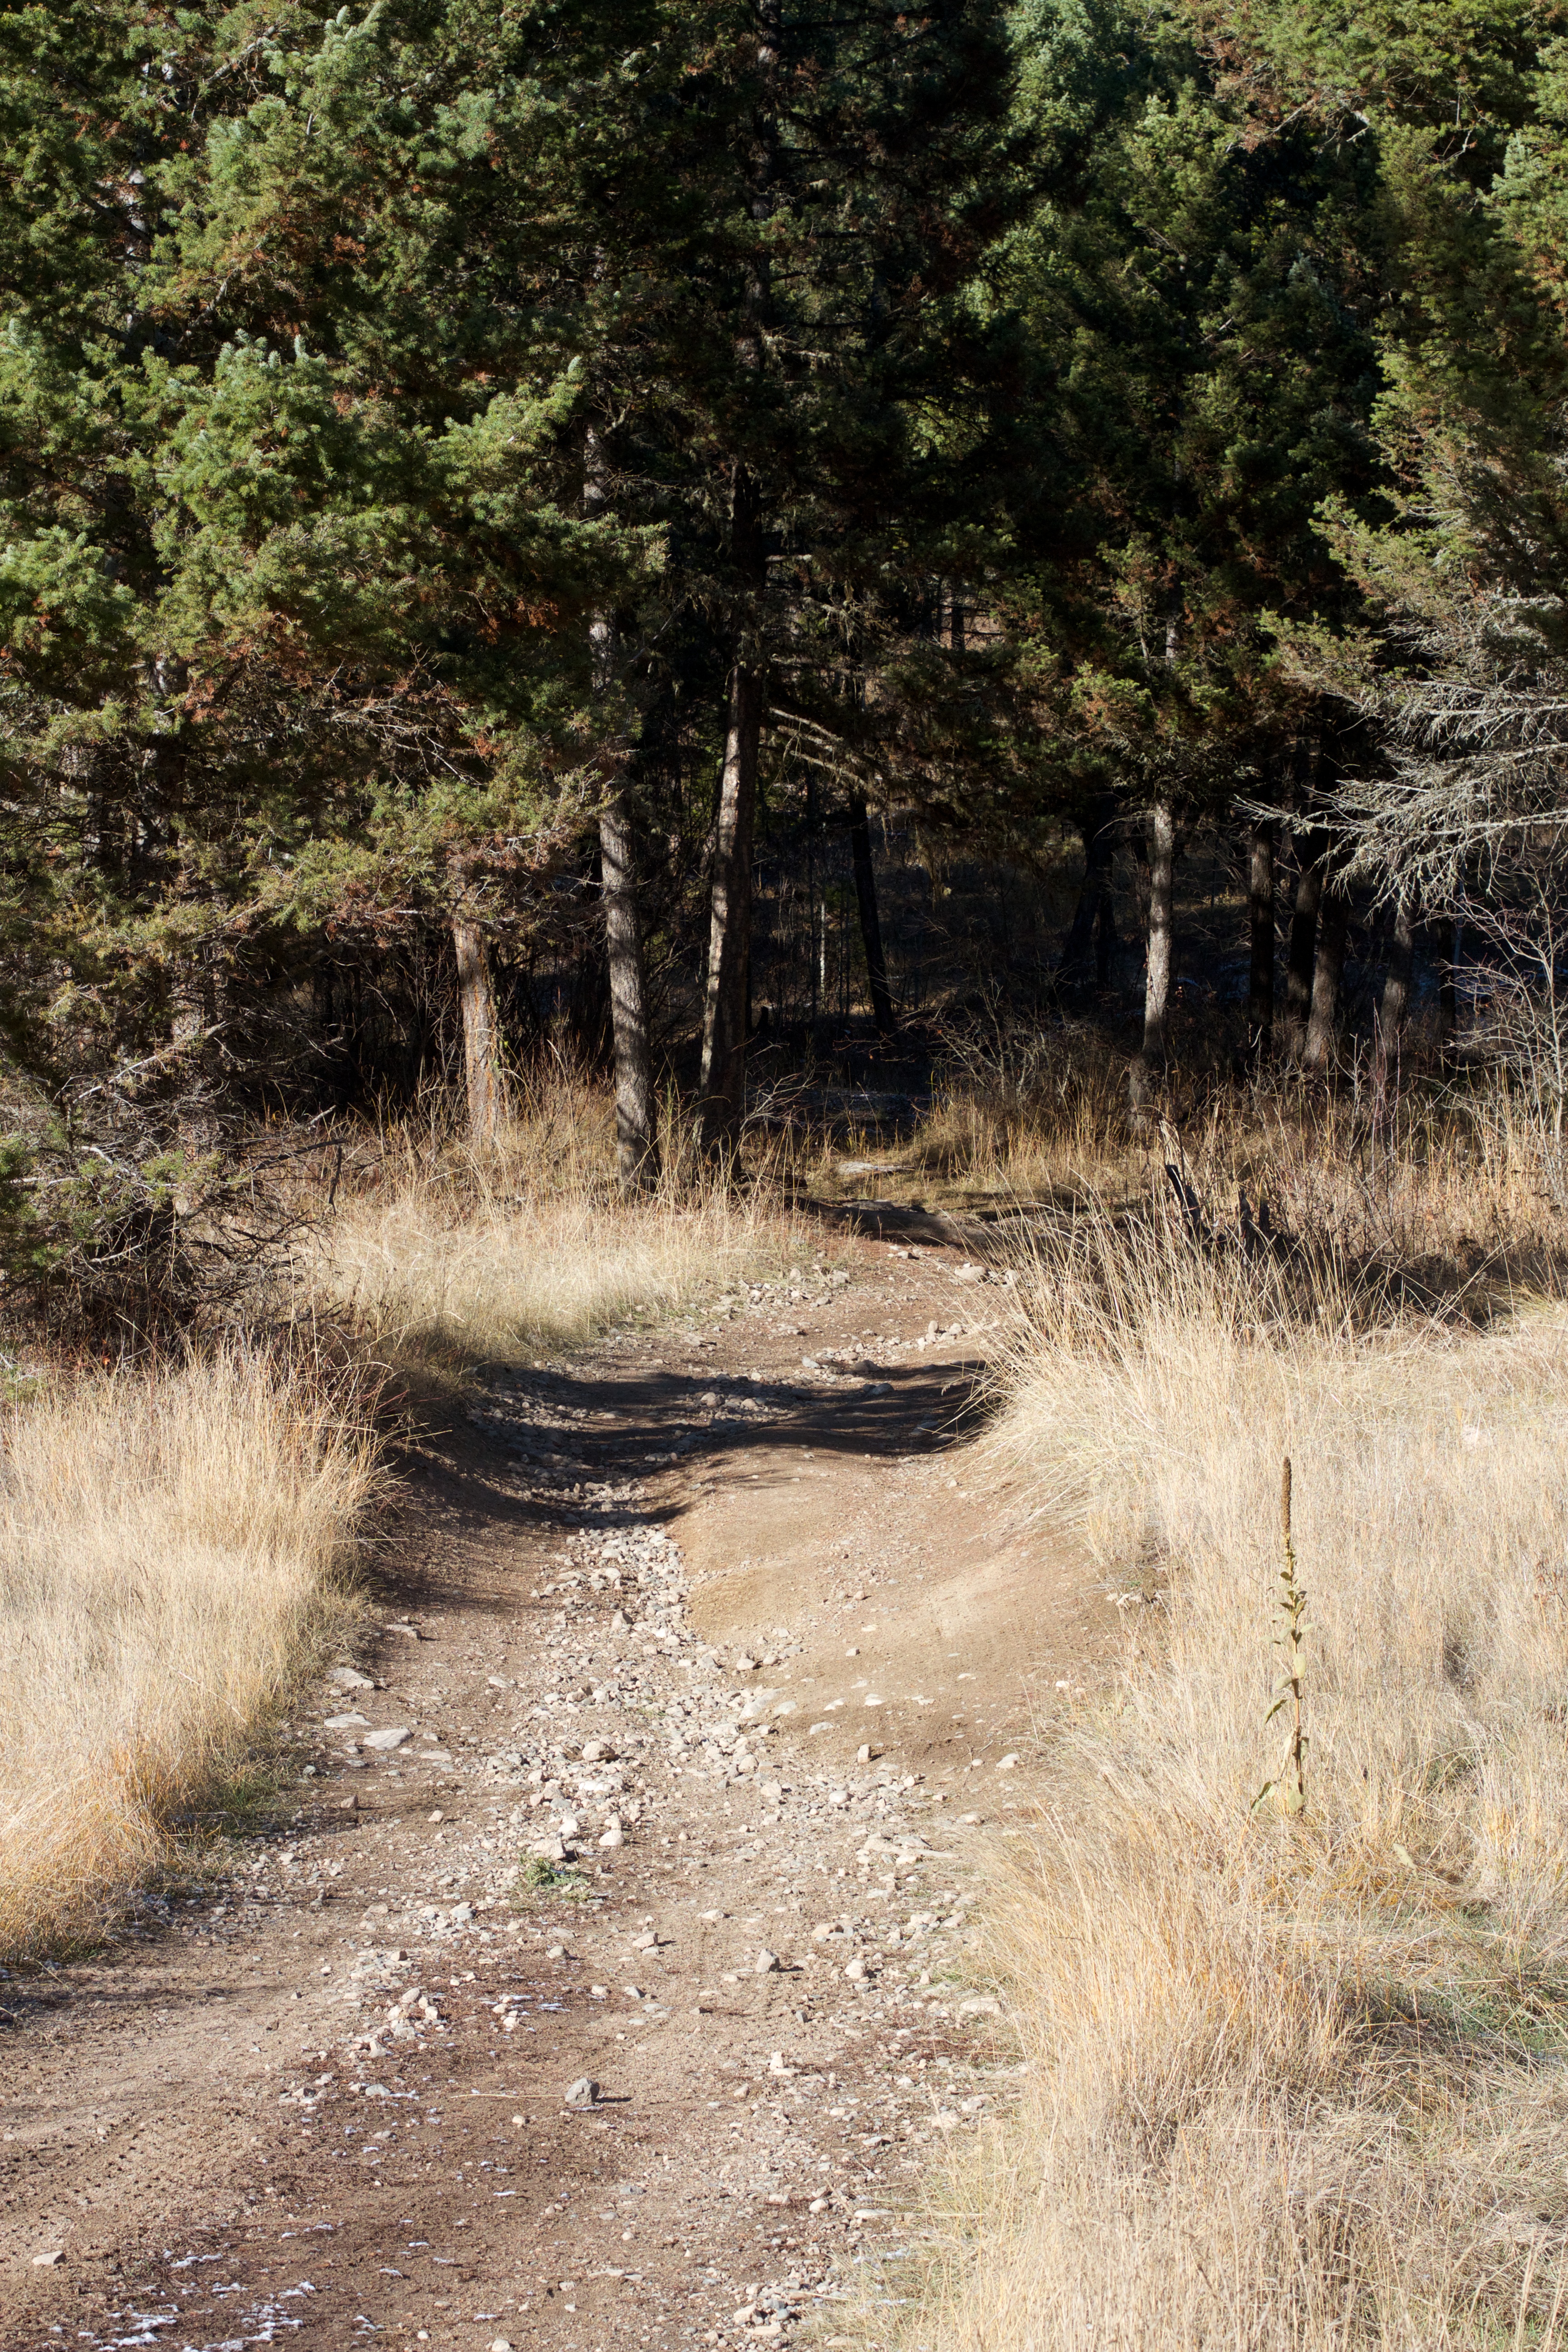
tree, forest, grass, wilderness, trail, soil, wetland, woodland, habitat, ecosystem, natural environment